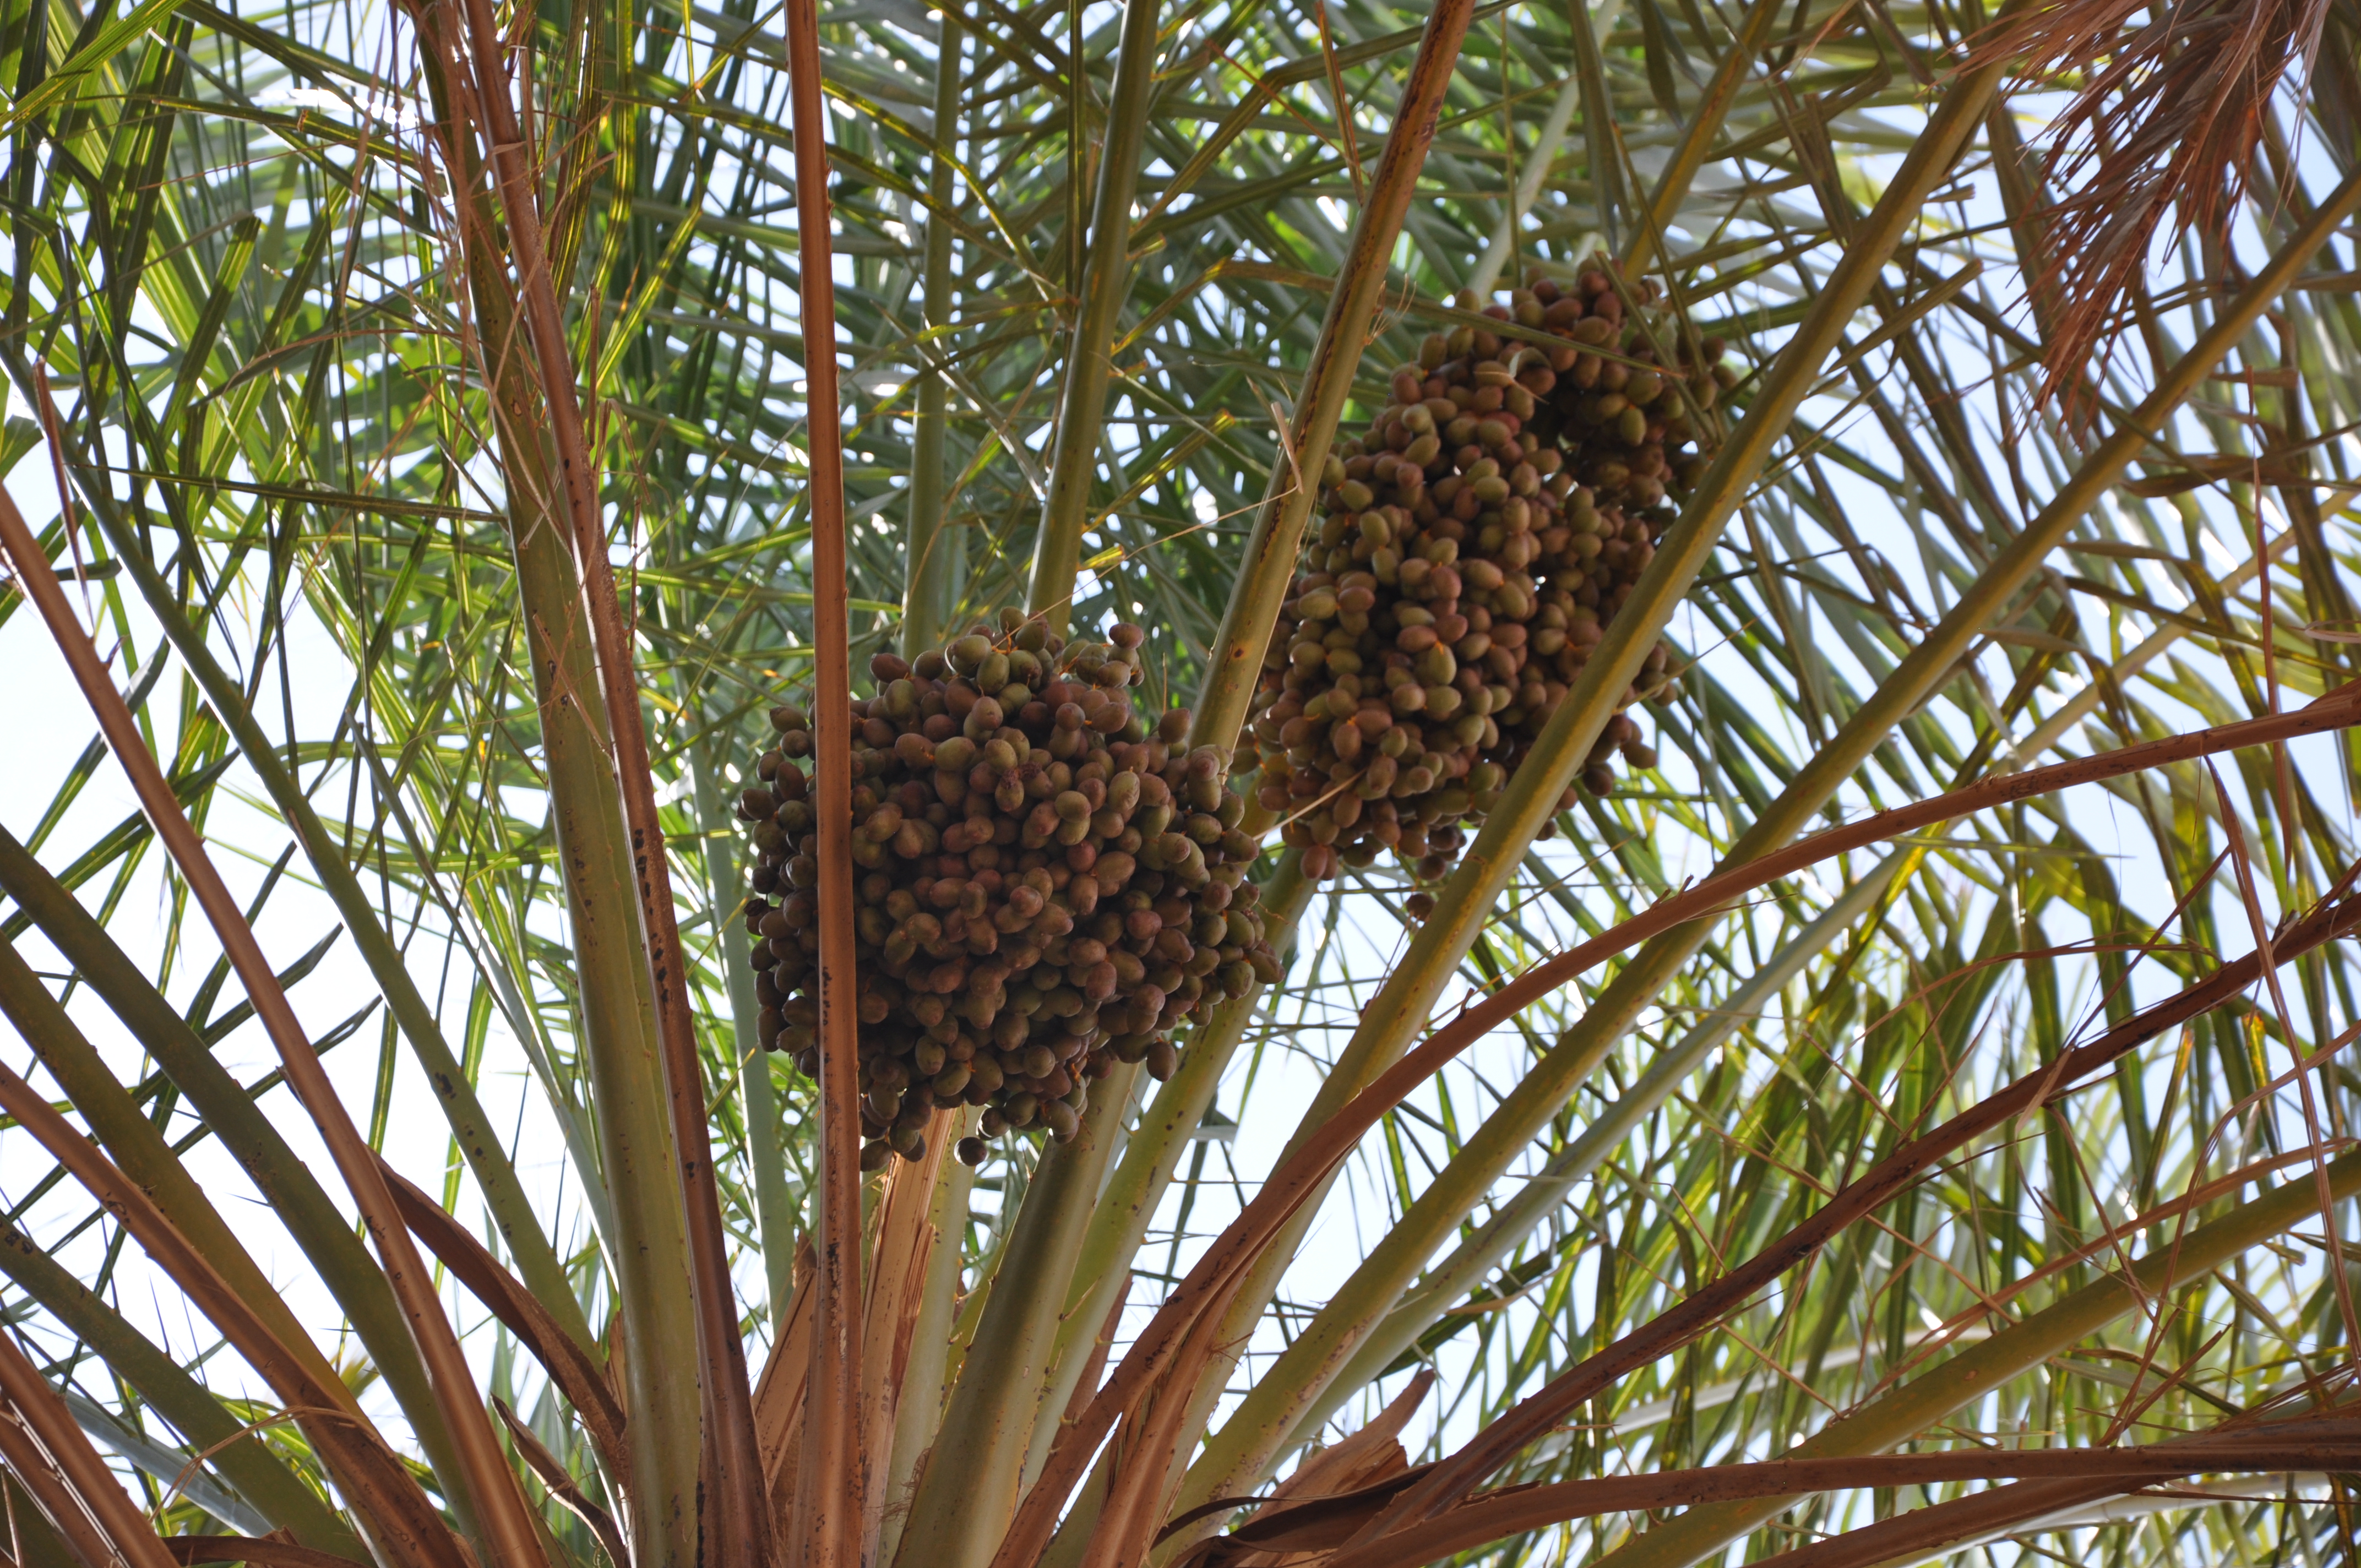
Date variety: bouisthami